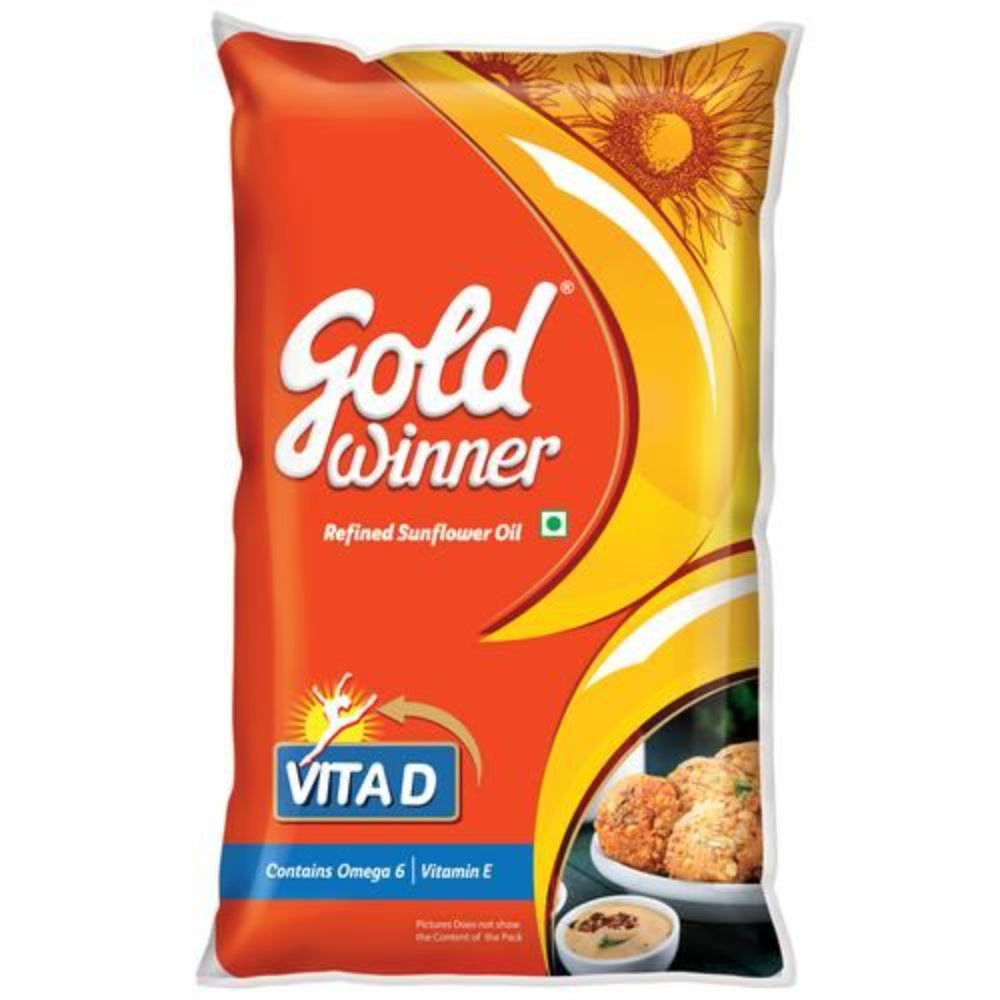
GOLD WINNER REFINED SUNFLOWER OIL 1 LTR POUCH || S2
Brand: GOLD WINNER
Sunflower oil is often used as a cooking oil. Gold Winner Refined Sunflower Oil has a high smoking point and good heat tolerance thereby making it a good choice for preparing meals. You can use sunflower oil in place of butter or shortening in many cookie, brownie, and cake recipes.
Category: Food, Beverages & Tobacco > Food Items > Cooking & Baking Ingredients > Cooking Oils > Sunflower Oil